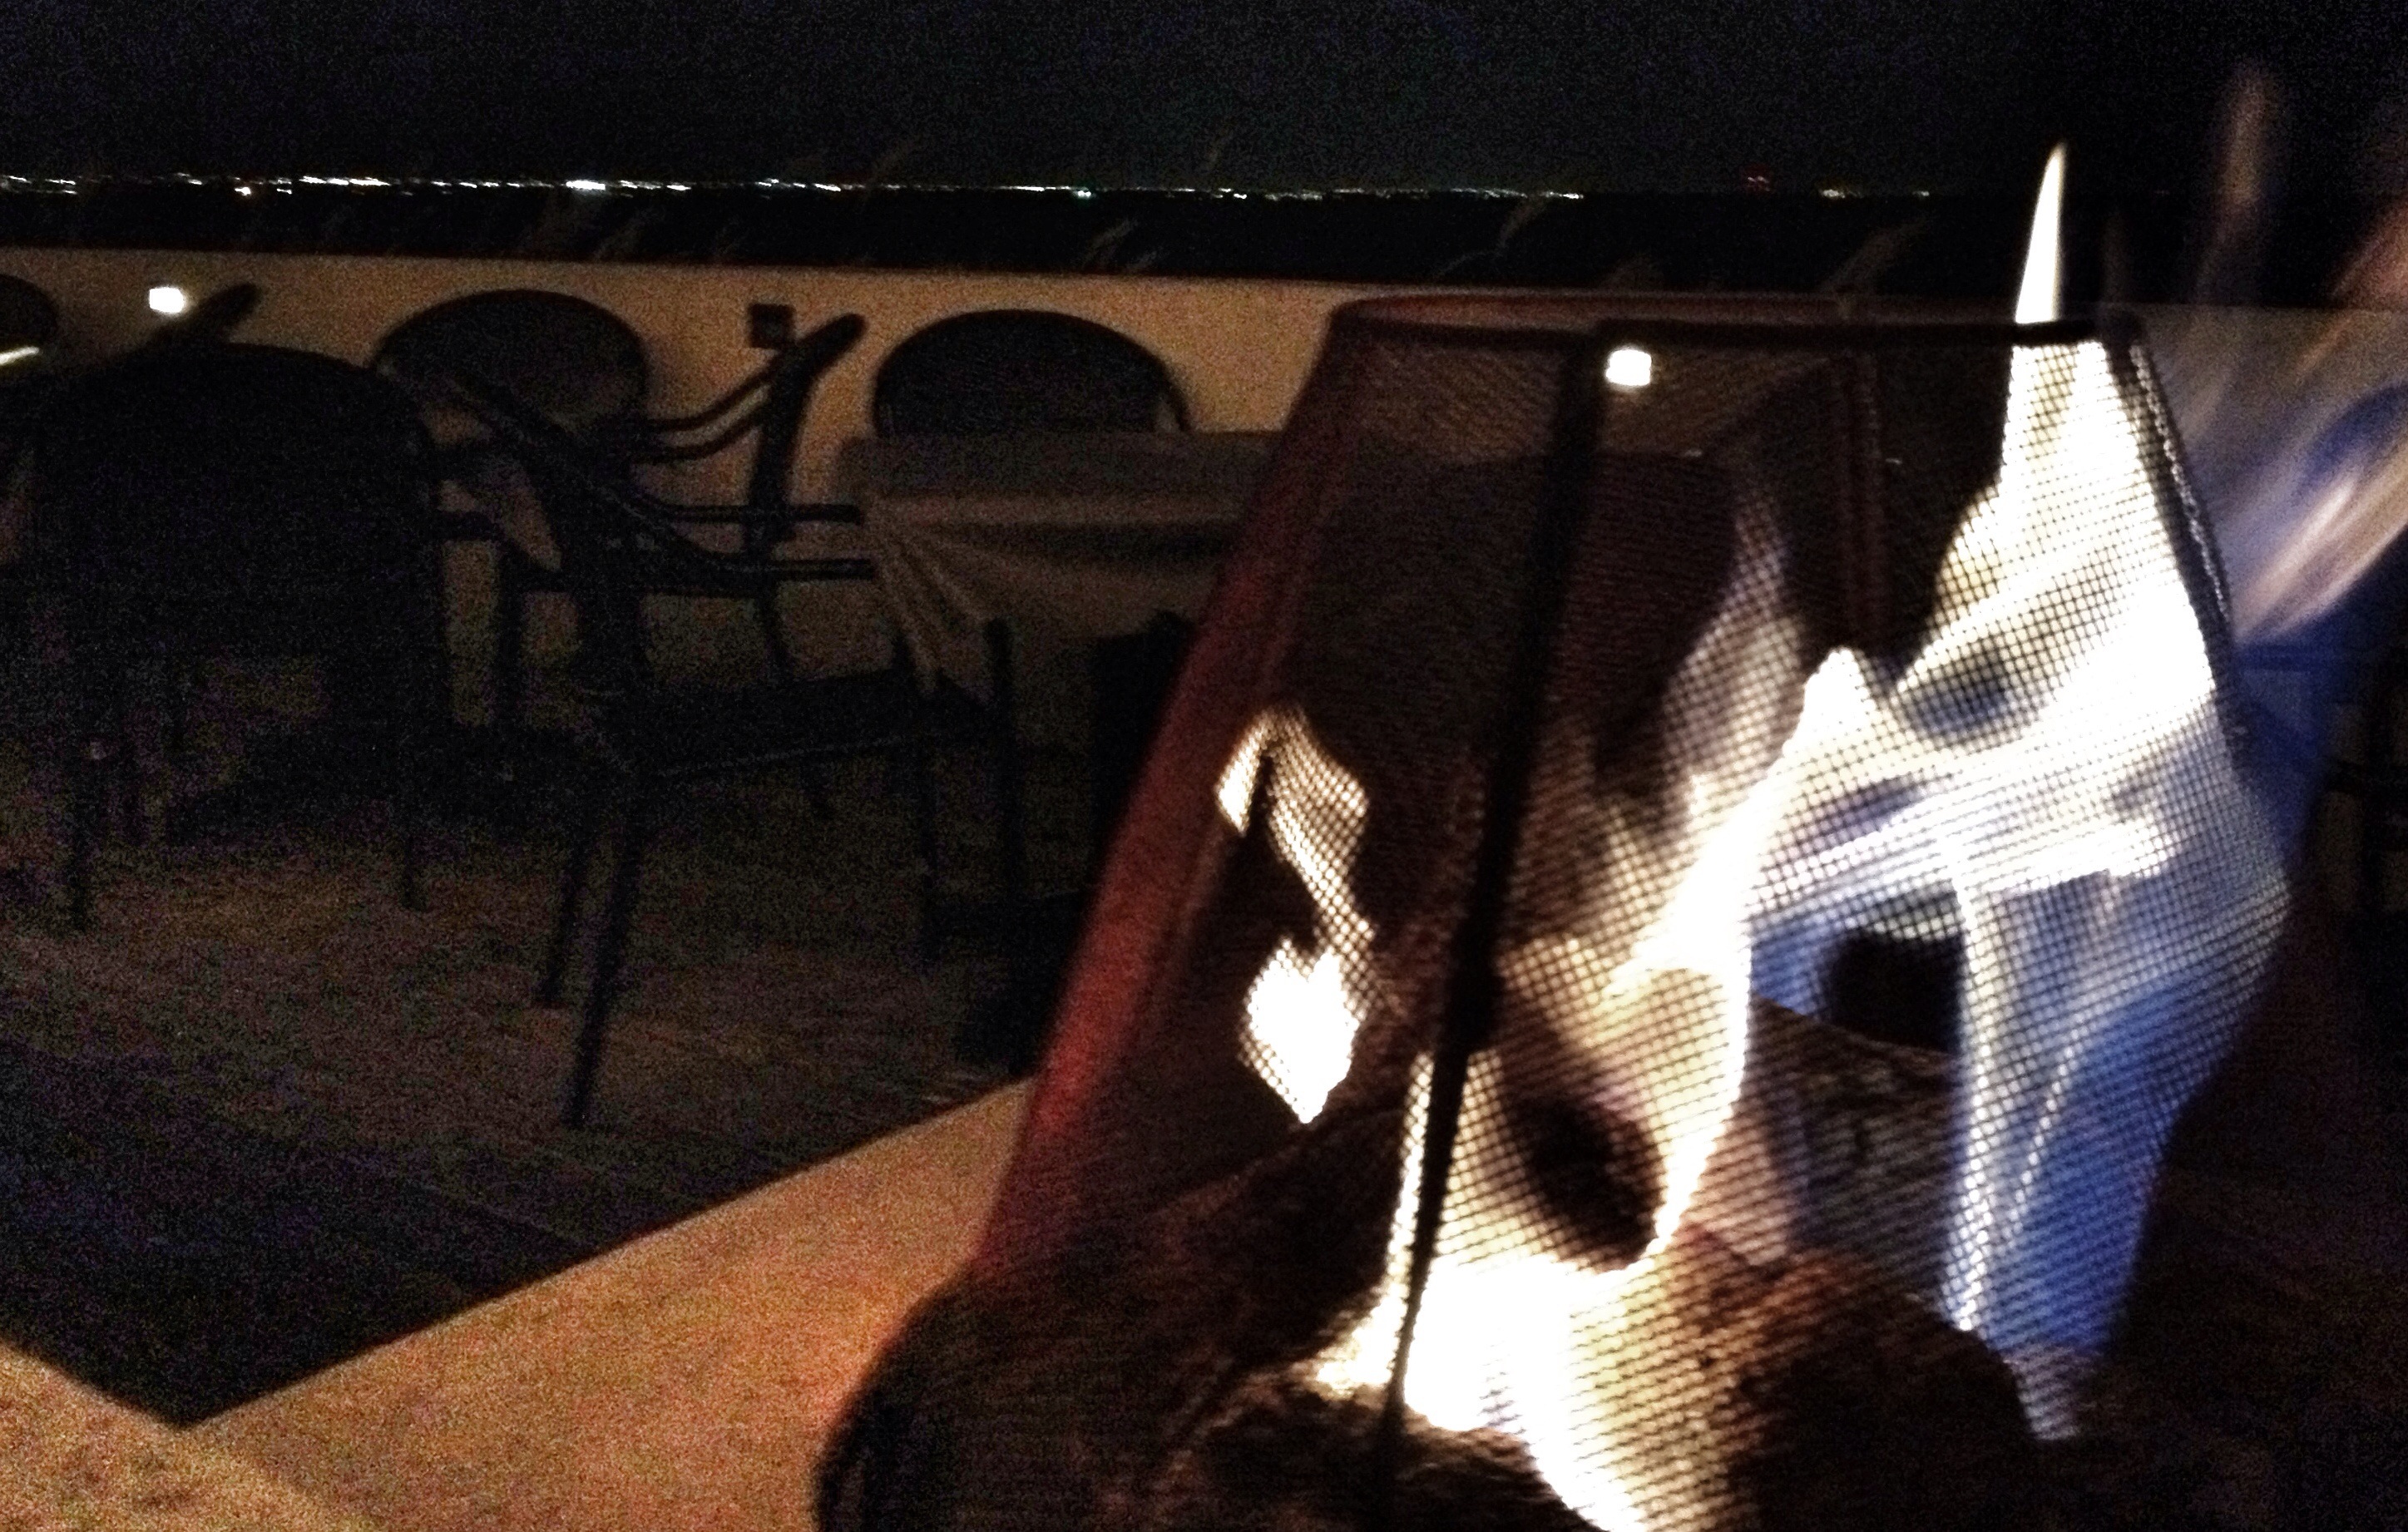
image